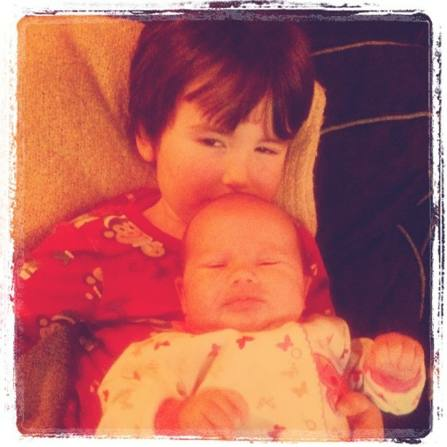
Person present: Yes